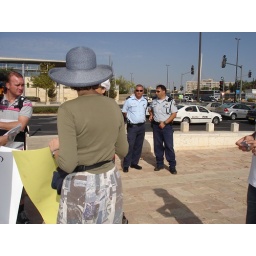
The demonstration against segregated buses that took place near the Supreme Court building in Jerusalem on October 27, 2009